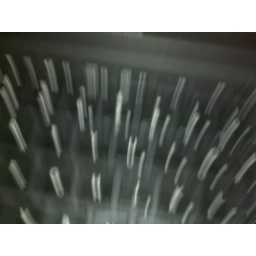
black keyboard by blackberry